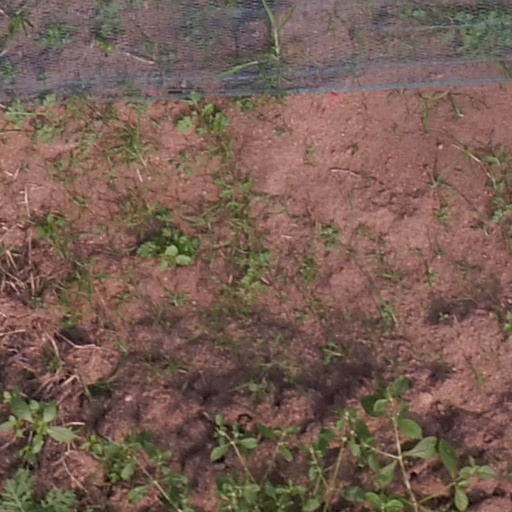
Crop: maize; corn